Lee El

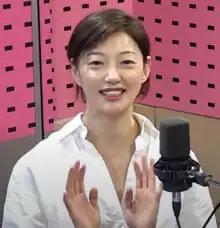
Lee in May 2022

Kim Ji-hyun (born June 26, 1982), known professionally as Lee El is a South Korean actress. She is best known for her supporting roles in the film "Inside Men" (2015), the television series "It's Okay, That's Love" (2014), "" (2016–2017), "A Korean Odyssey" (2017–2018), and "Black" (2017) as well as her leading roles in the film "What a Man Wants" (2018) and television series "My Liberation Notes" (2022).